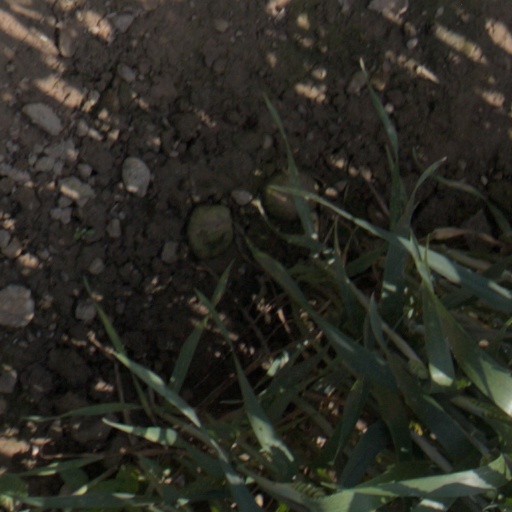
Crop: wheat